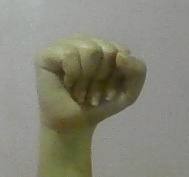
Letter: saad